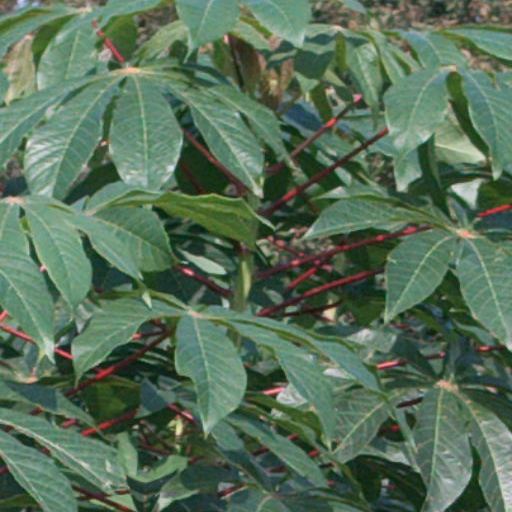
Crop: cassava